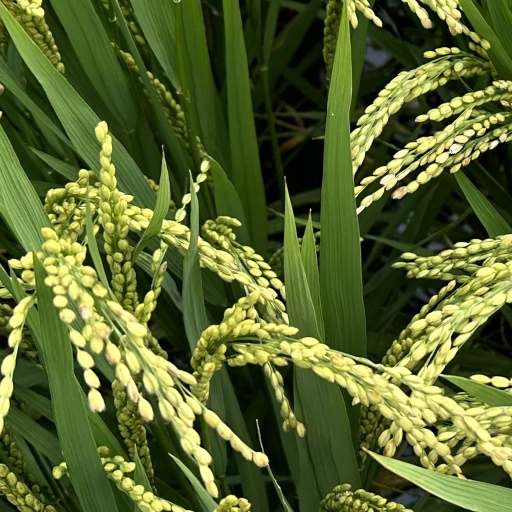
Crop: rice